Question: Please indicate a possible affordance area of the hit_baseball_bat that can be used for hitting
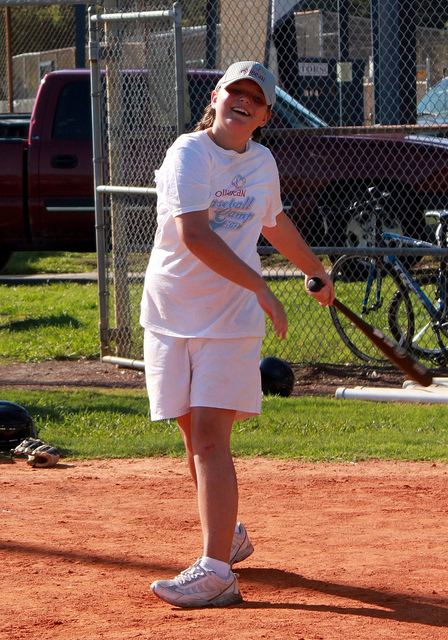
Answer: [382.294, 337.463, 428.544, 389.338]